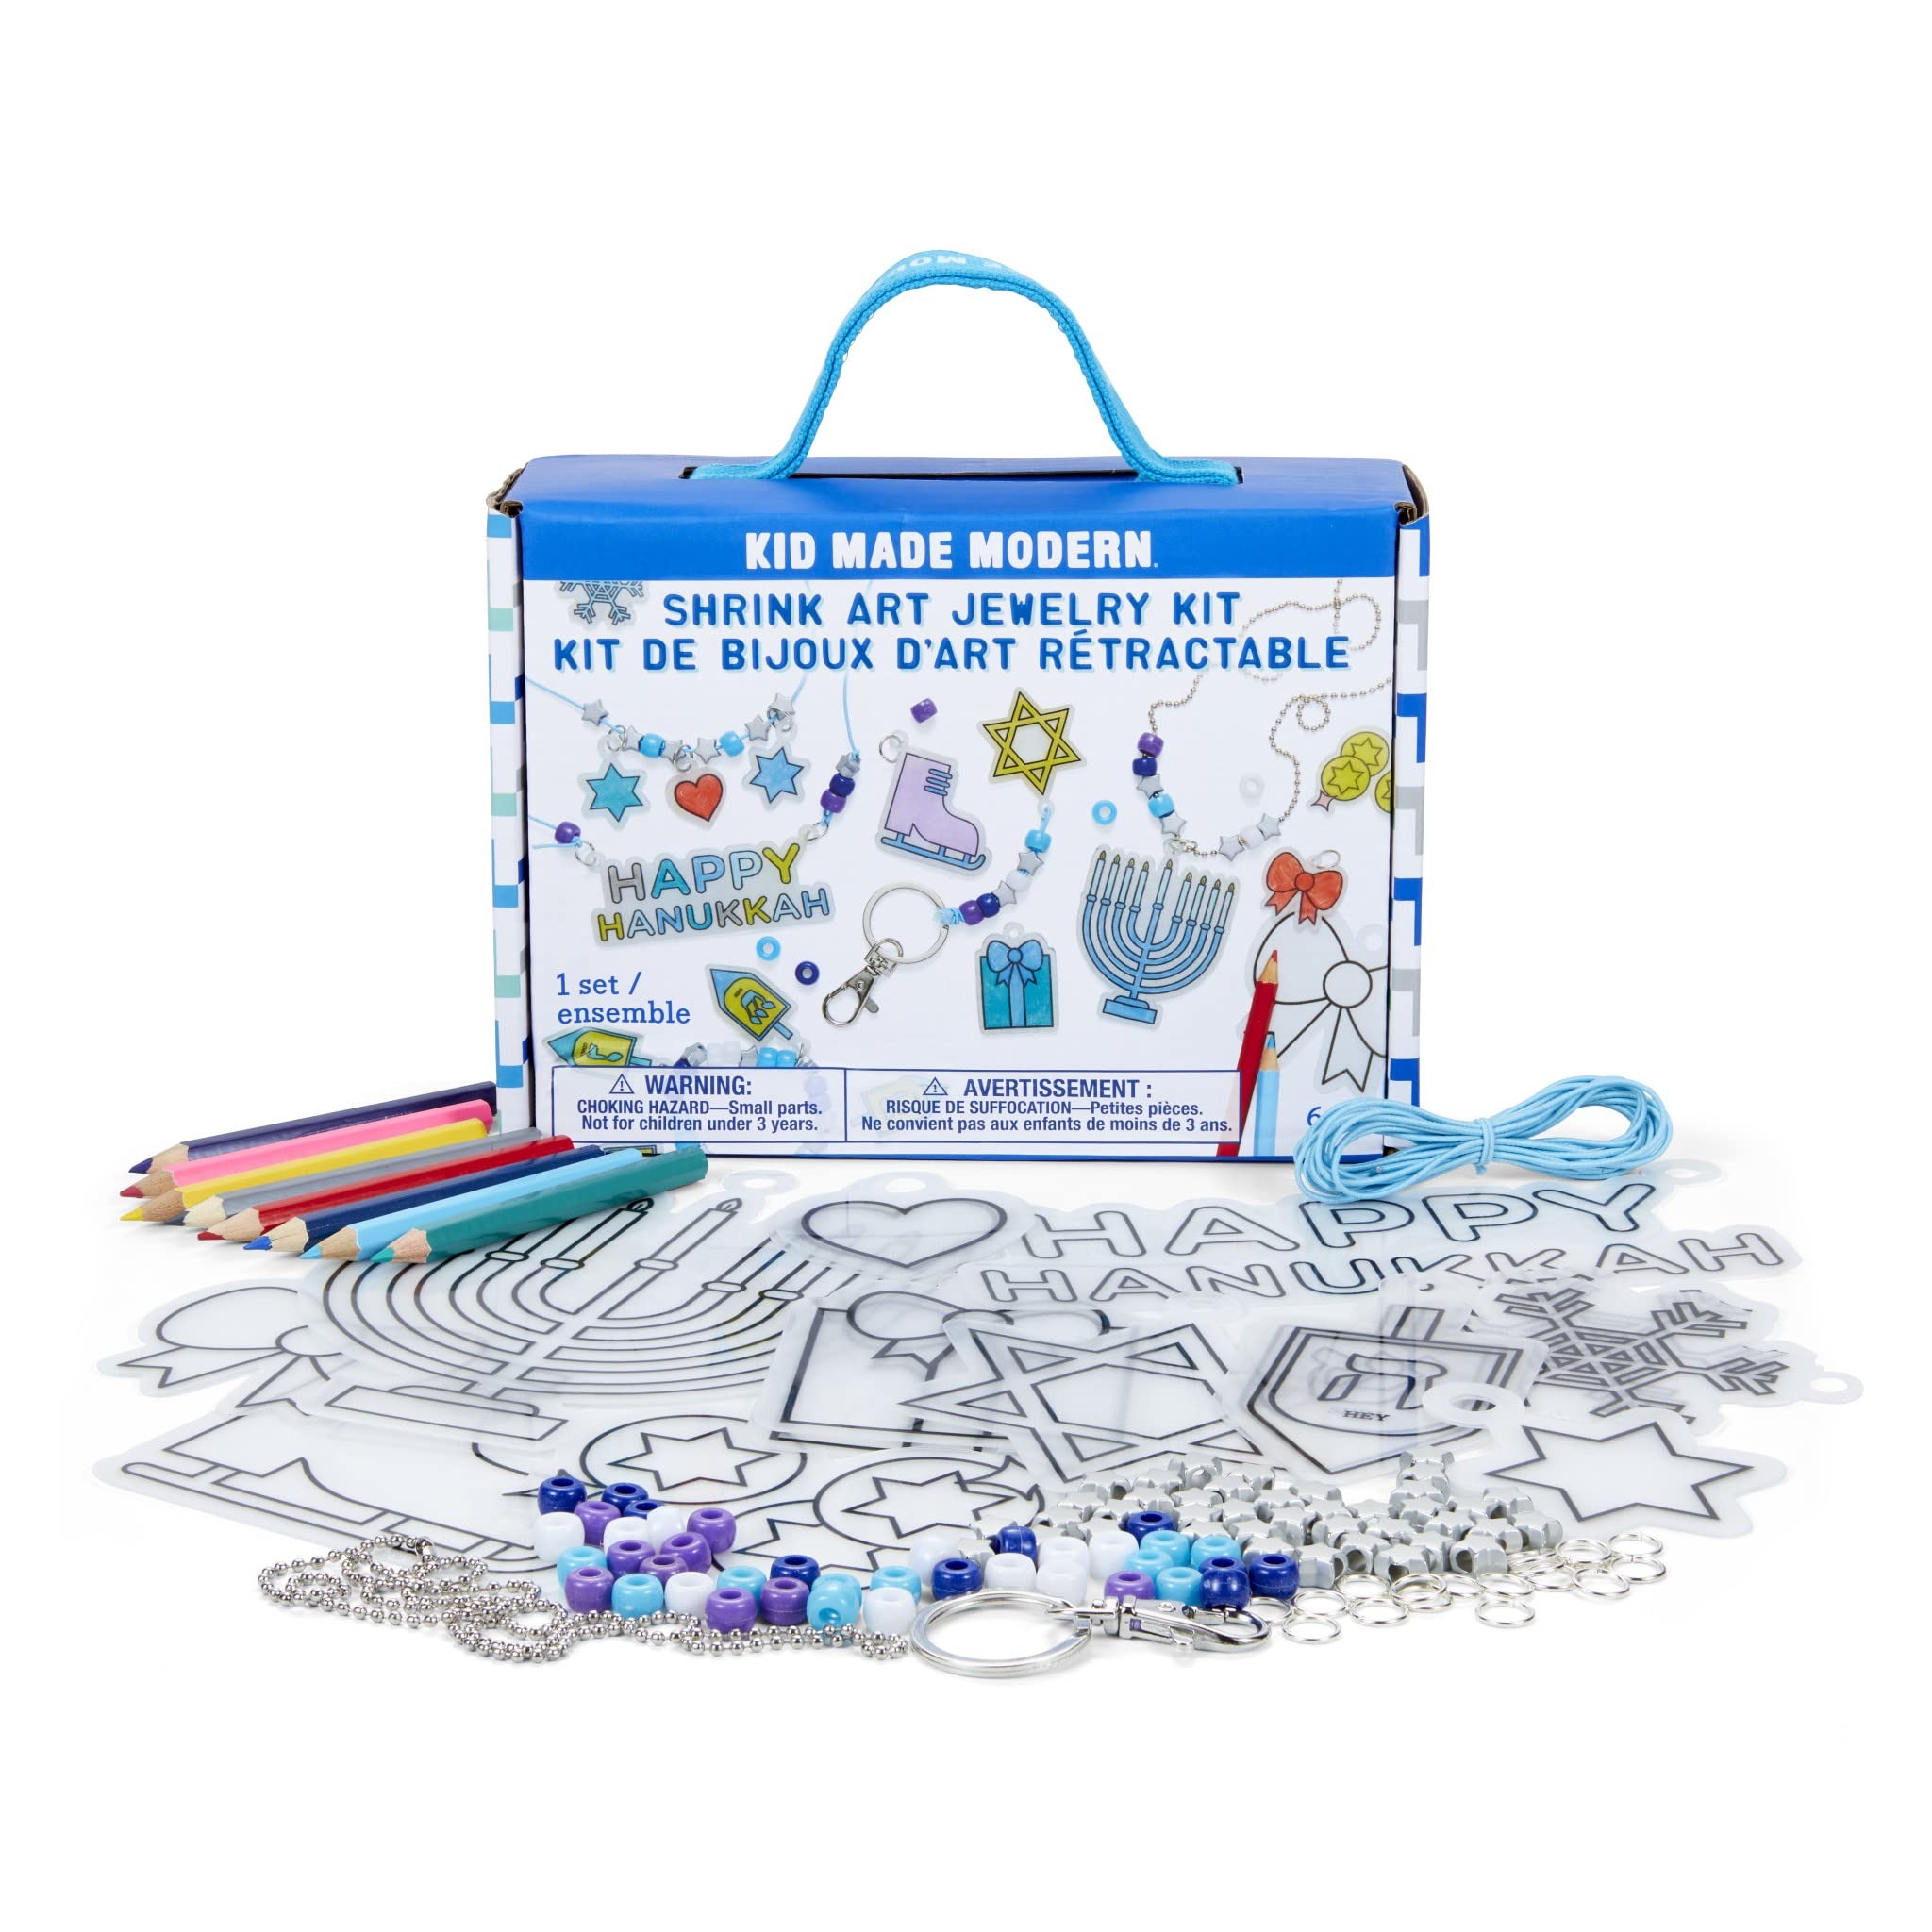
Item Name: KID MADE MODERN Hanukkah Shrink Art Jewelry Kit, 1 EA
Product Description: Lifestyle
Value: 1.0
Unit: Count

Price: 27.9